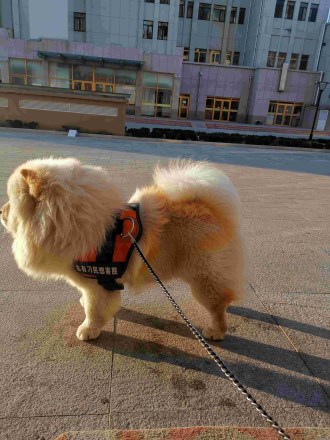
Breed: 329-n000119-chow